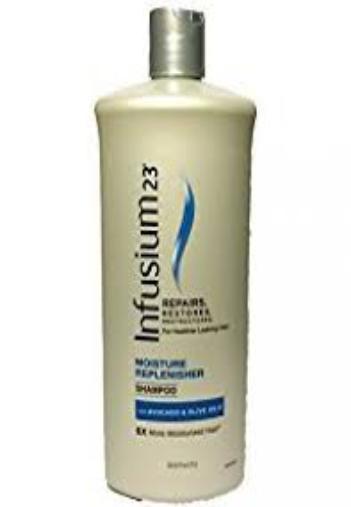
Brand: Infusium 23
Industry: Necessities